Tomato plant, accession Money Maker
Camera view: bottom (45 deg); turntable rotation: 120 degrees
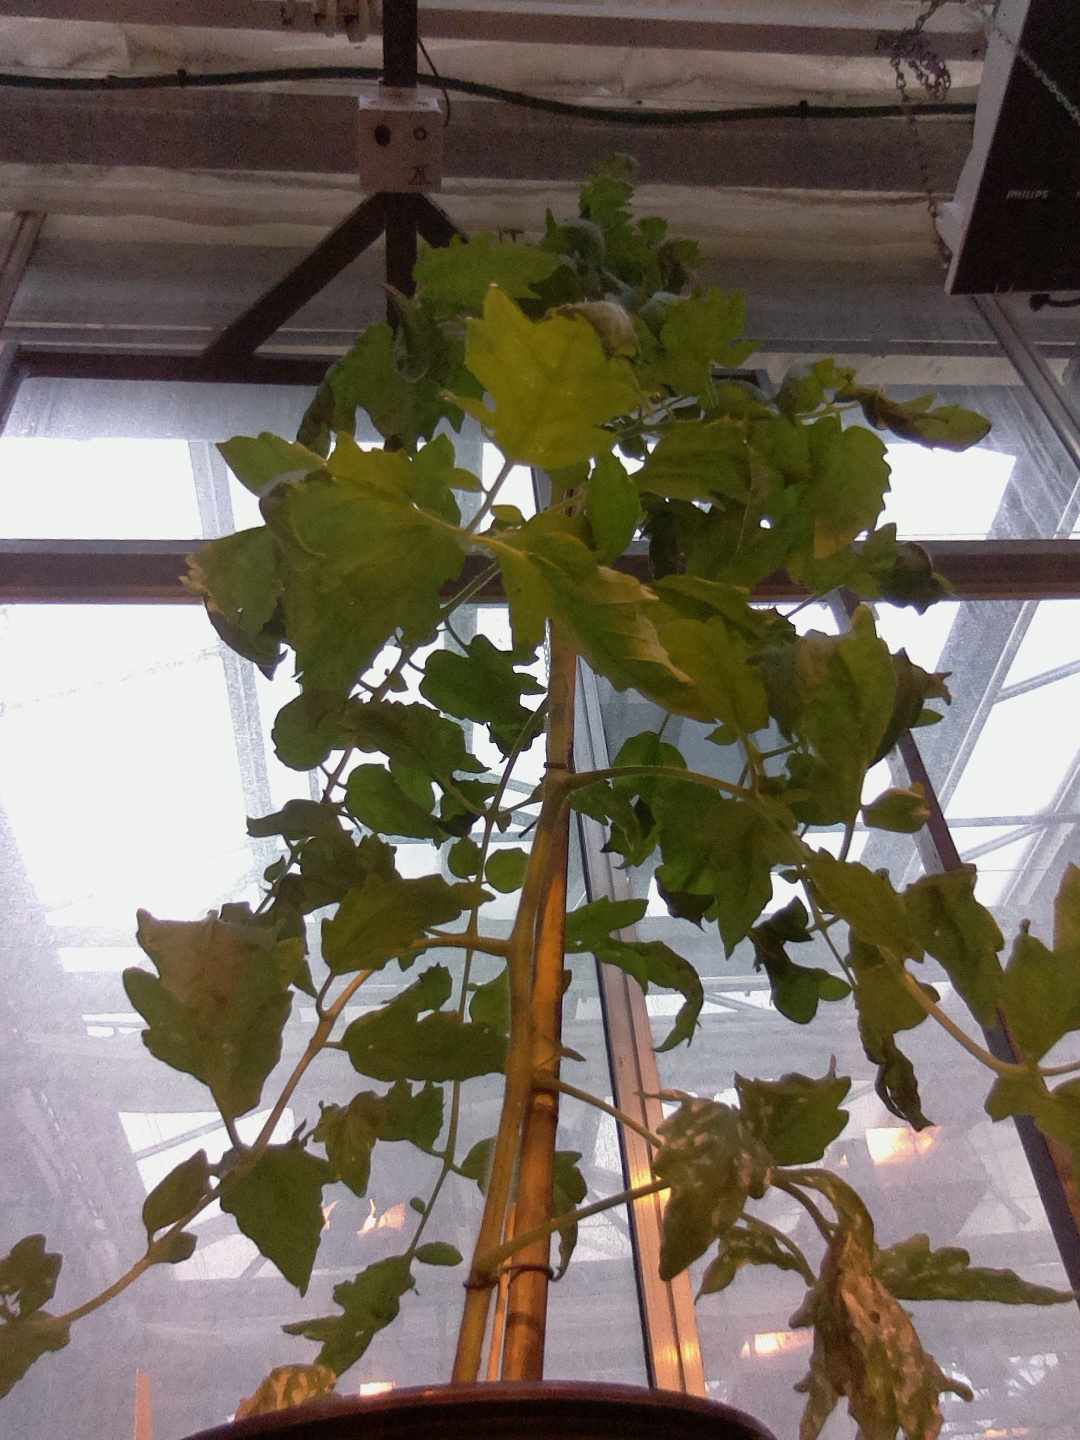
BBCH growth stage 55: 5 inflorescences visible